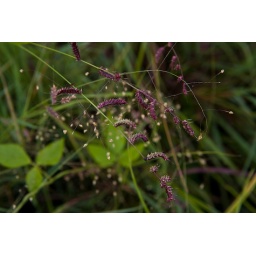
grass in flower